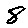
Label: 8